Question: Please indicate a possible affordance area of the knife that can be used for holding
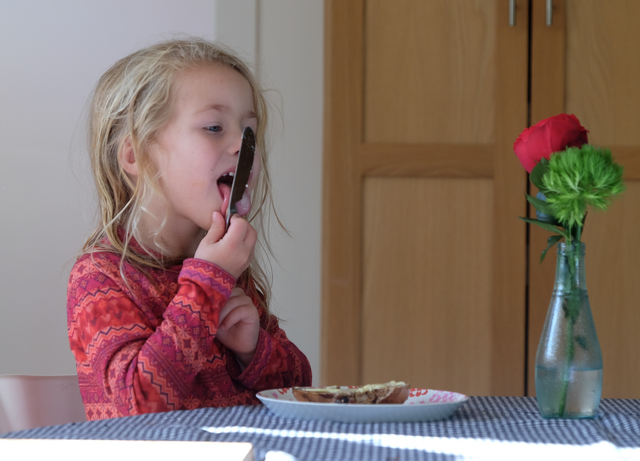
Answer: [213.496, 201.302, 237.996, 261.302]